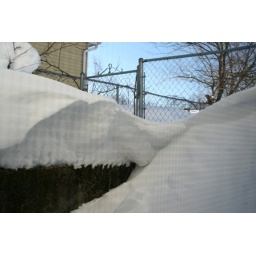
Outside my door after the second storm. This time I could not open my door, hence the screen in the picture.